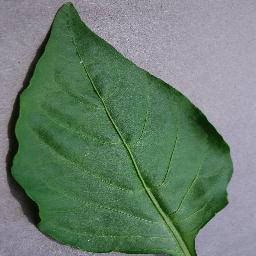
Label: Pepper,_bell___healthy